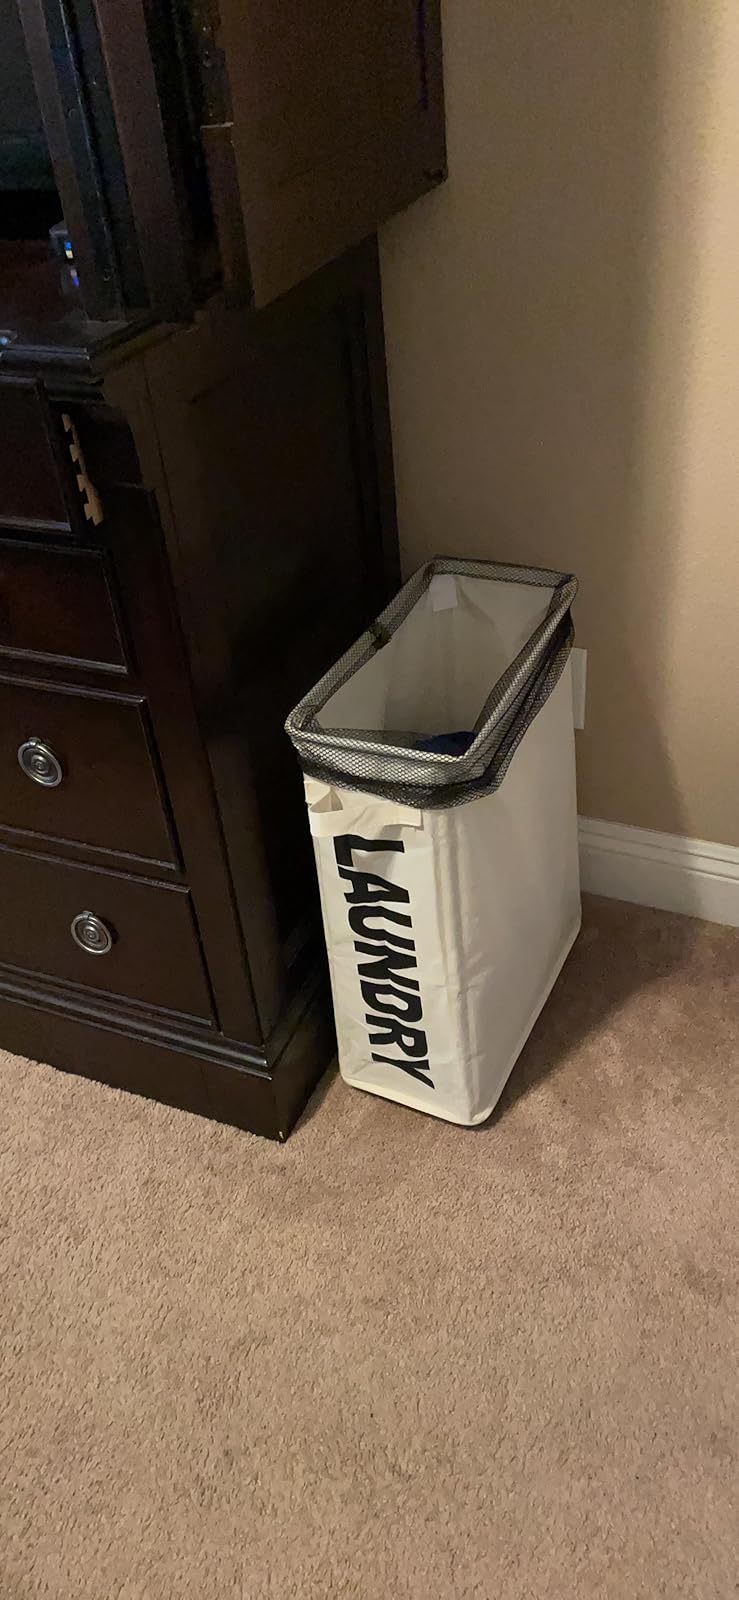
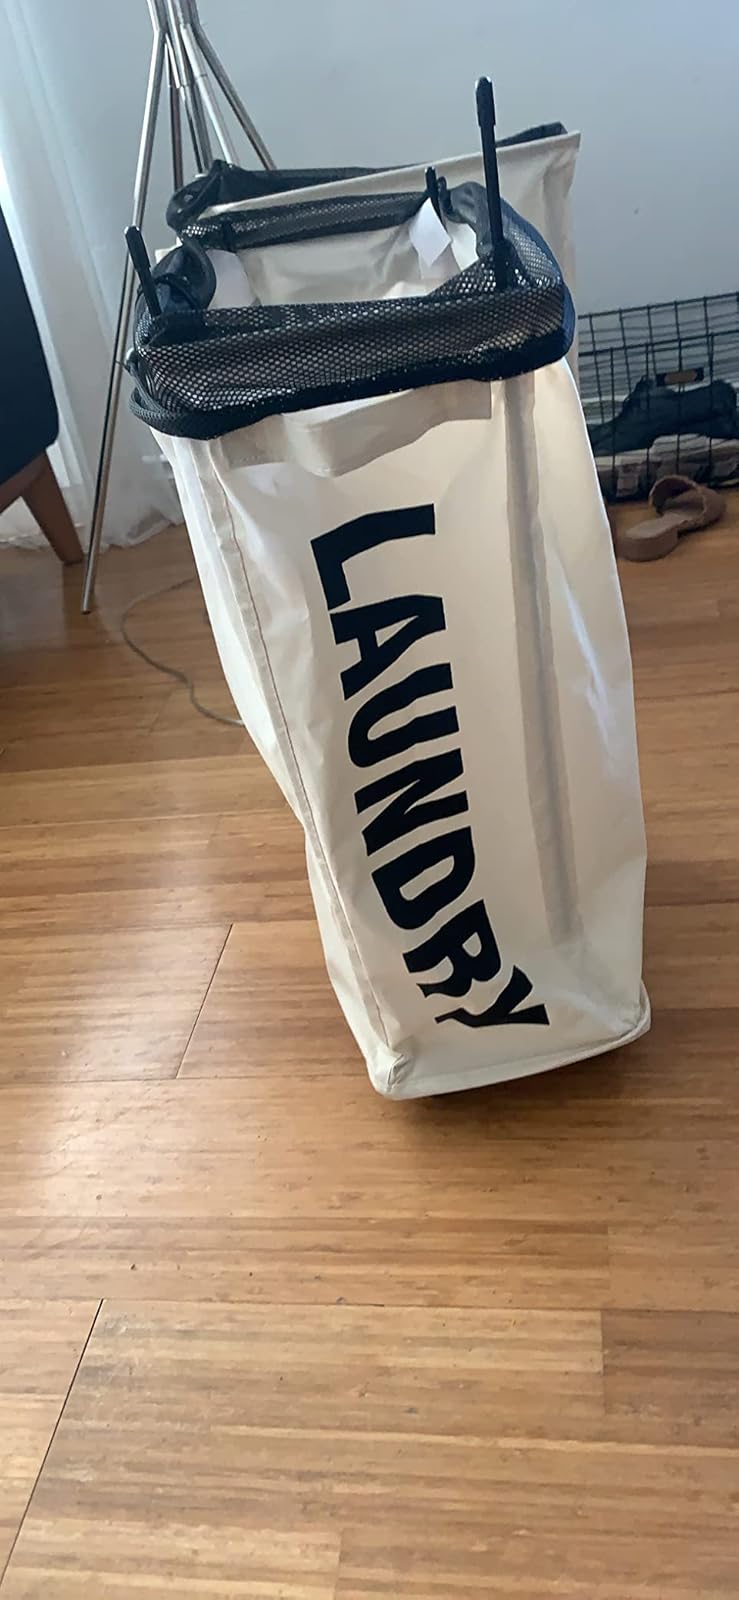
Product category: items_hamper
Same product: yes